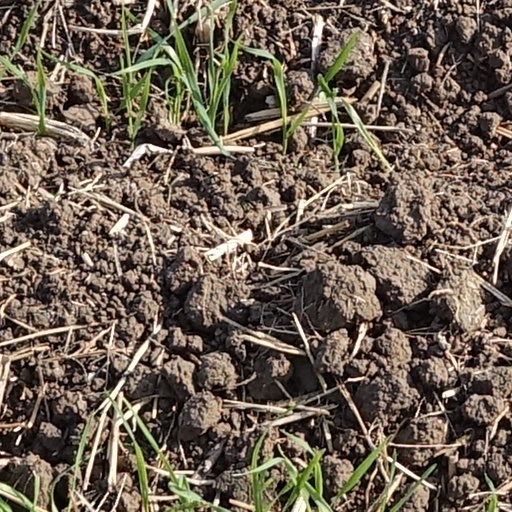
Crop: wheat